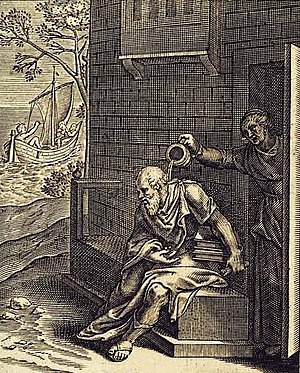
Xanthippe
Xanthippe tømmer natpotten ud over Sokrates, stik af Otho Vaenius, 1607.
Xanthippe var Sokrates' hustru i det antikke Athen. Parret havde tre sønner.